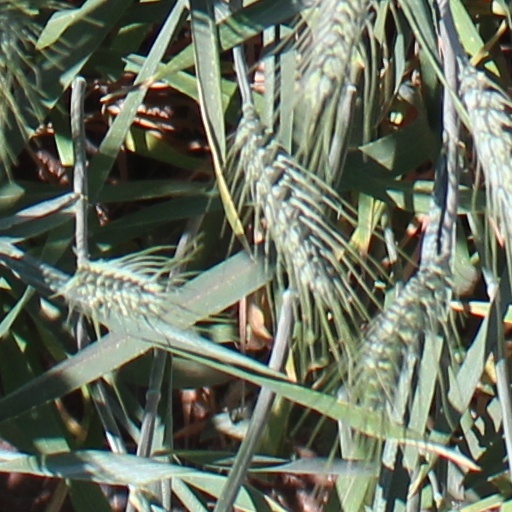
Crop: wheat